MJP Racing Team Austria

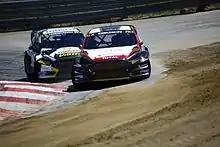
Kevin Eriksson driving a World RX Team Austria Ford Fiesta

MJP Racing Team Austria is an auto racing team founded by Austrian racing driver and entrepreneur Max Pucher. The team has been competing in rallycross since its creation. The team uses Supercar specification Ford Fiesta built by MJP Racing. The cars were former built by Stohl Racing but before the 2016 season started Max Pucher separated his team from Stohl Racing and operates the cars by himself.